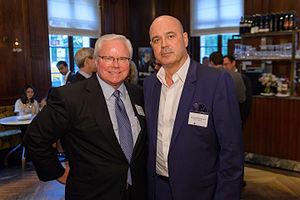
Alexeï Viktorovich Kouzmitchev ou Kouzmitchiov est un homme d'affaires russe. Il est l’un des fondateurs du groupe LetterOne. Il a occupé divers postes au sein du consortium Alfa Group, dont celui de membre du conseil de surveillance d’Alfa Group Consortium. Le magazine Forbes classe Kuzmichev au 138ᵉ rang des personnes les plus riches au monde avec une fortune estimée à 8,8 milliards de dollars. Selon le classement de Bloomberg, Kuzmichev est la 148ᵉ personne la plus riche au monde.